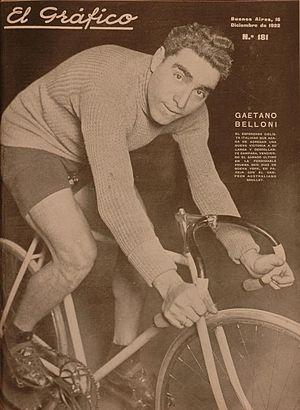
Gaetano Belloni, est un coureur cycliste italien, qui s'illustre dans les années 1920, en remportant, notamment, le Tour d'Italie 1920.